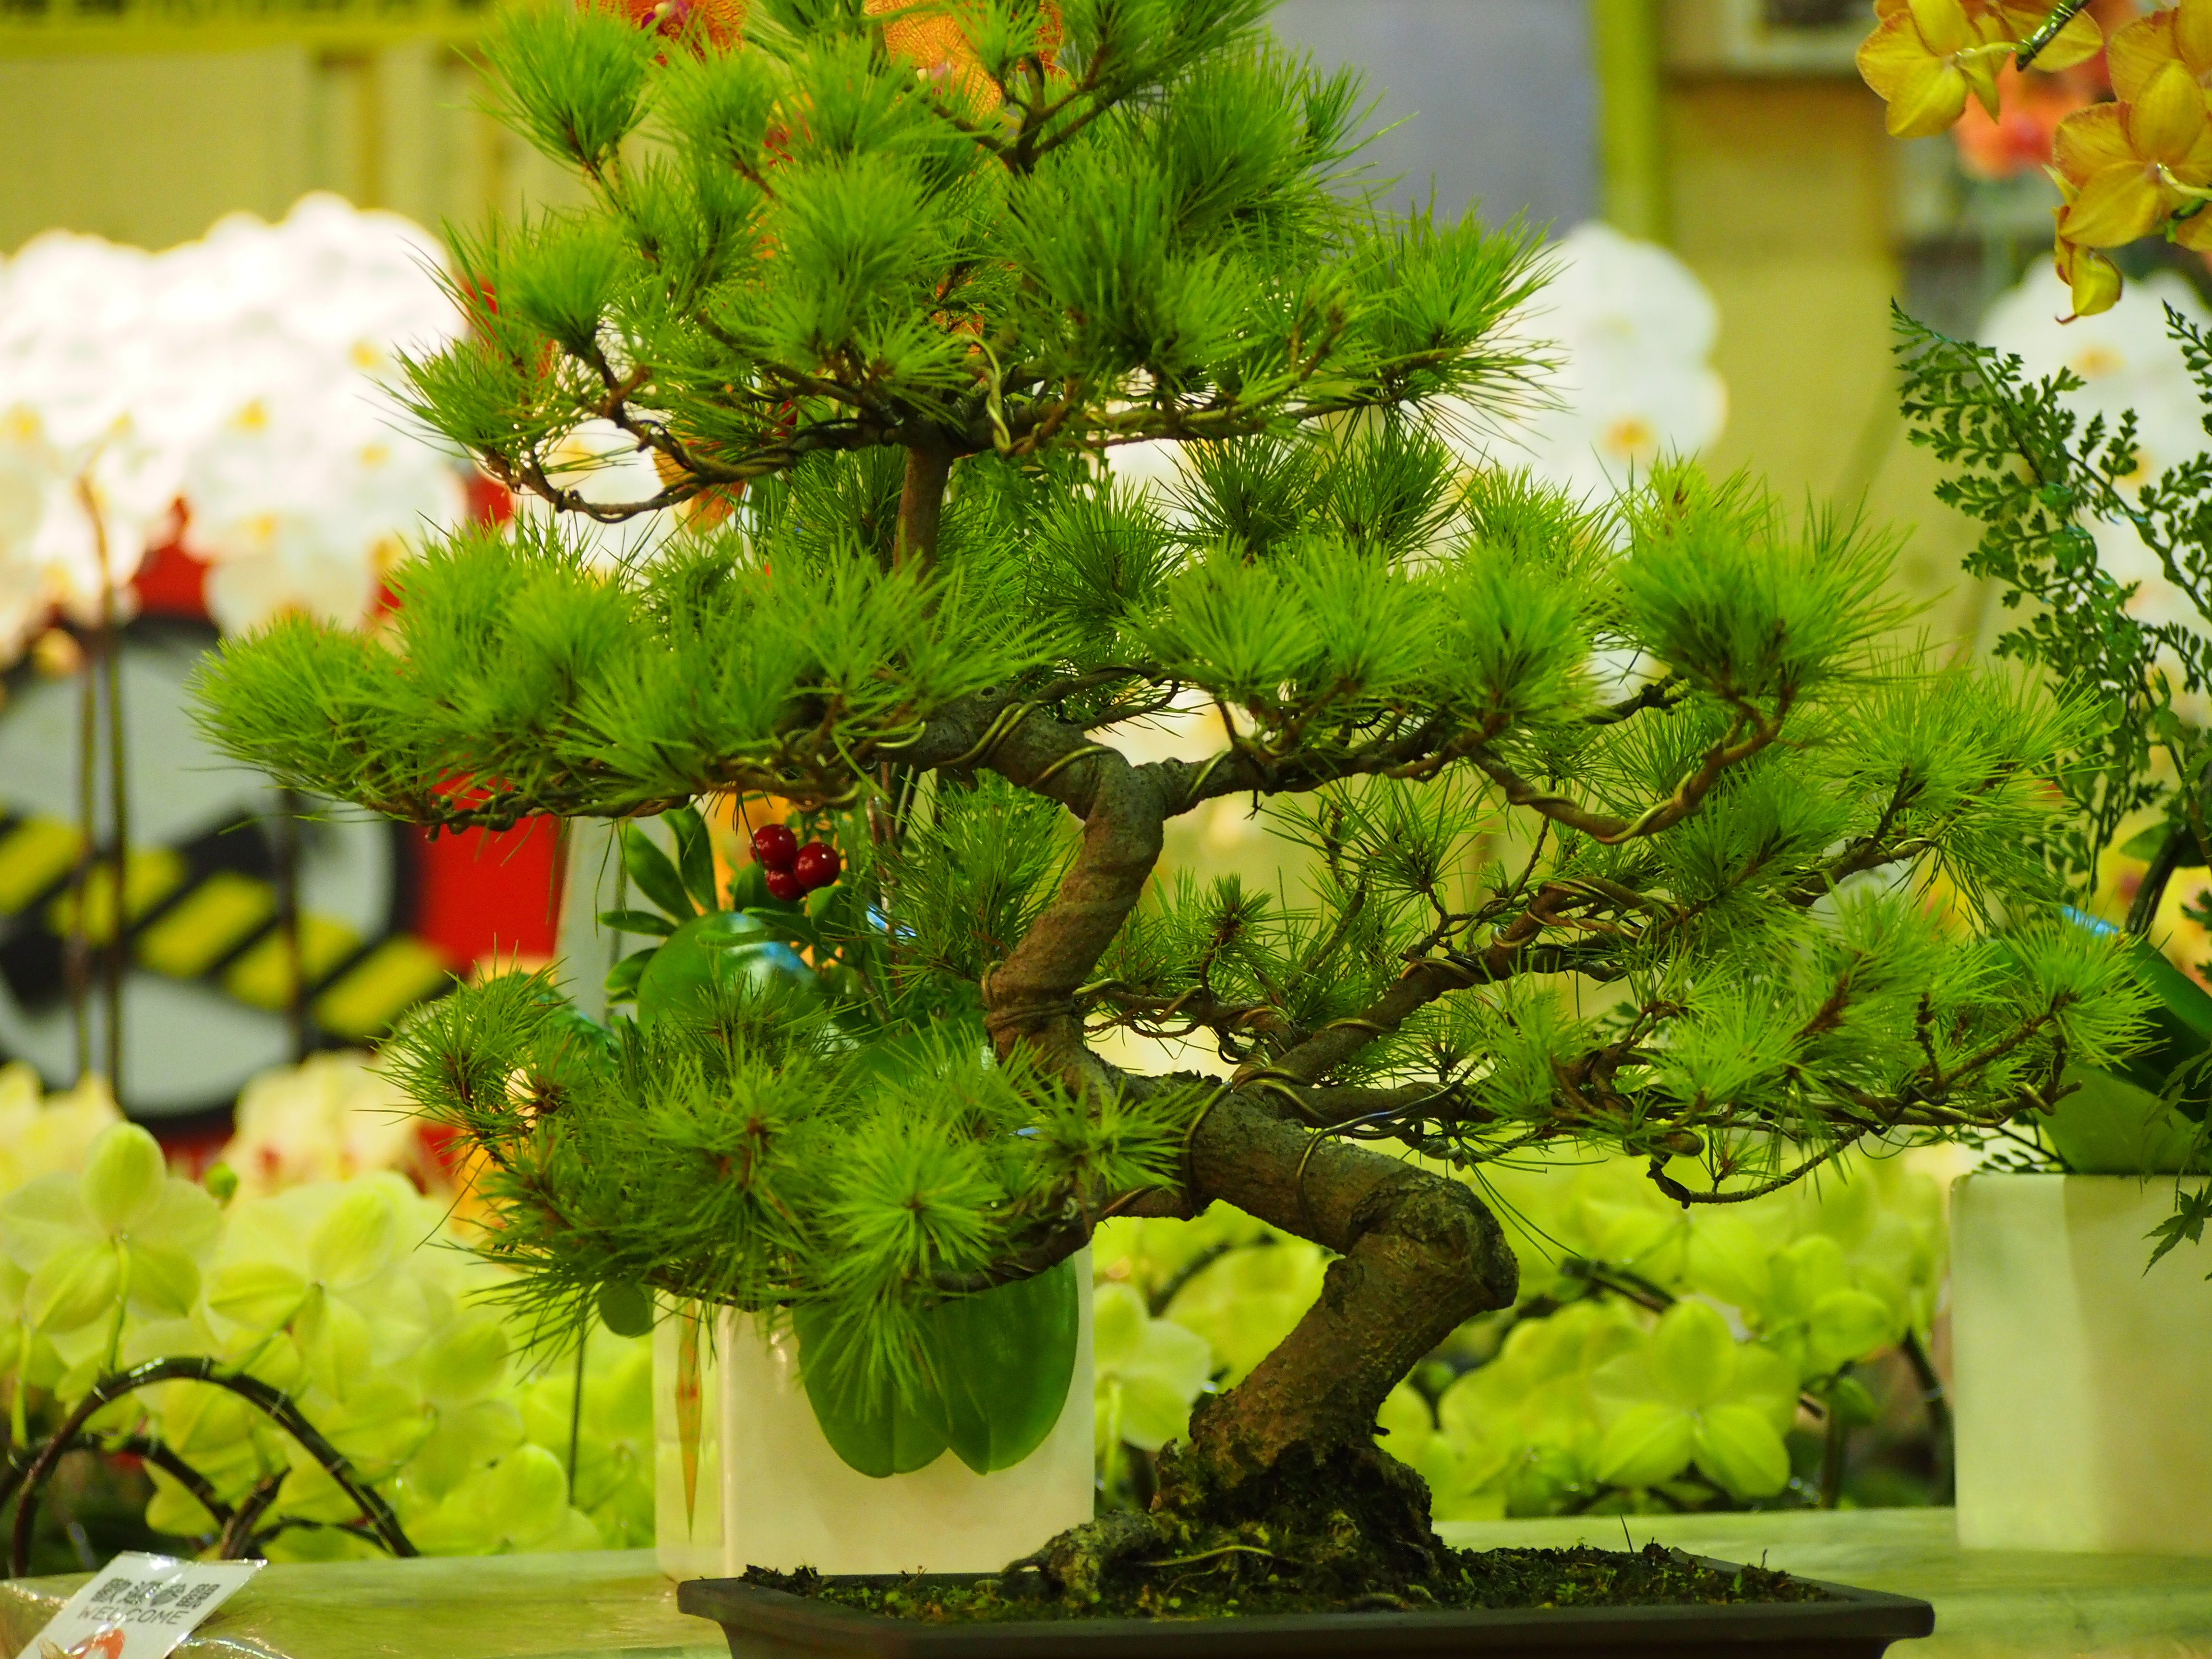
tree, branch, plant, flower, pine, green, botany, garden, flora, houseplant, taipei, potted plants, floristry, bonsai, floral design, woody plant, land plant, flower arranging, the flower market